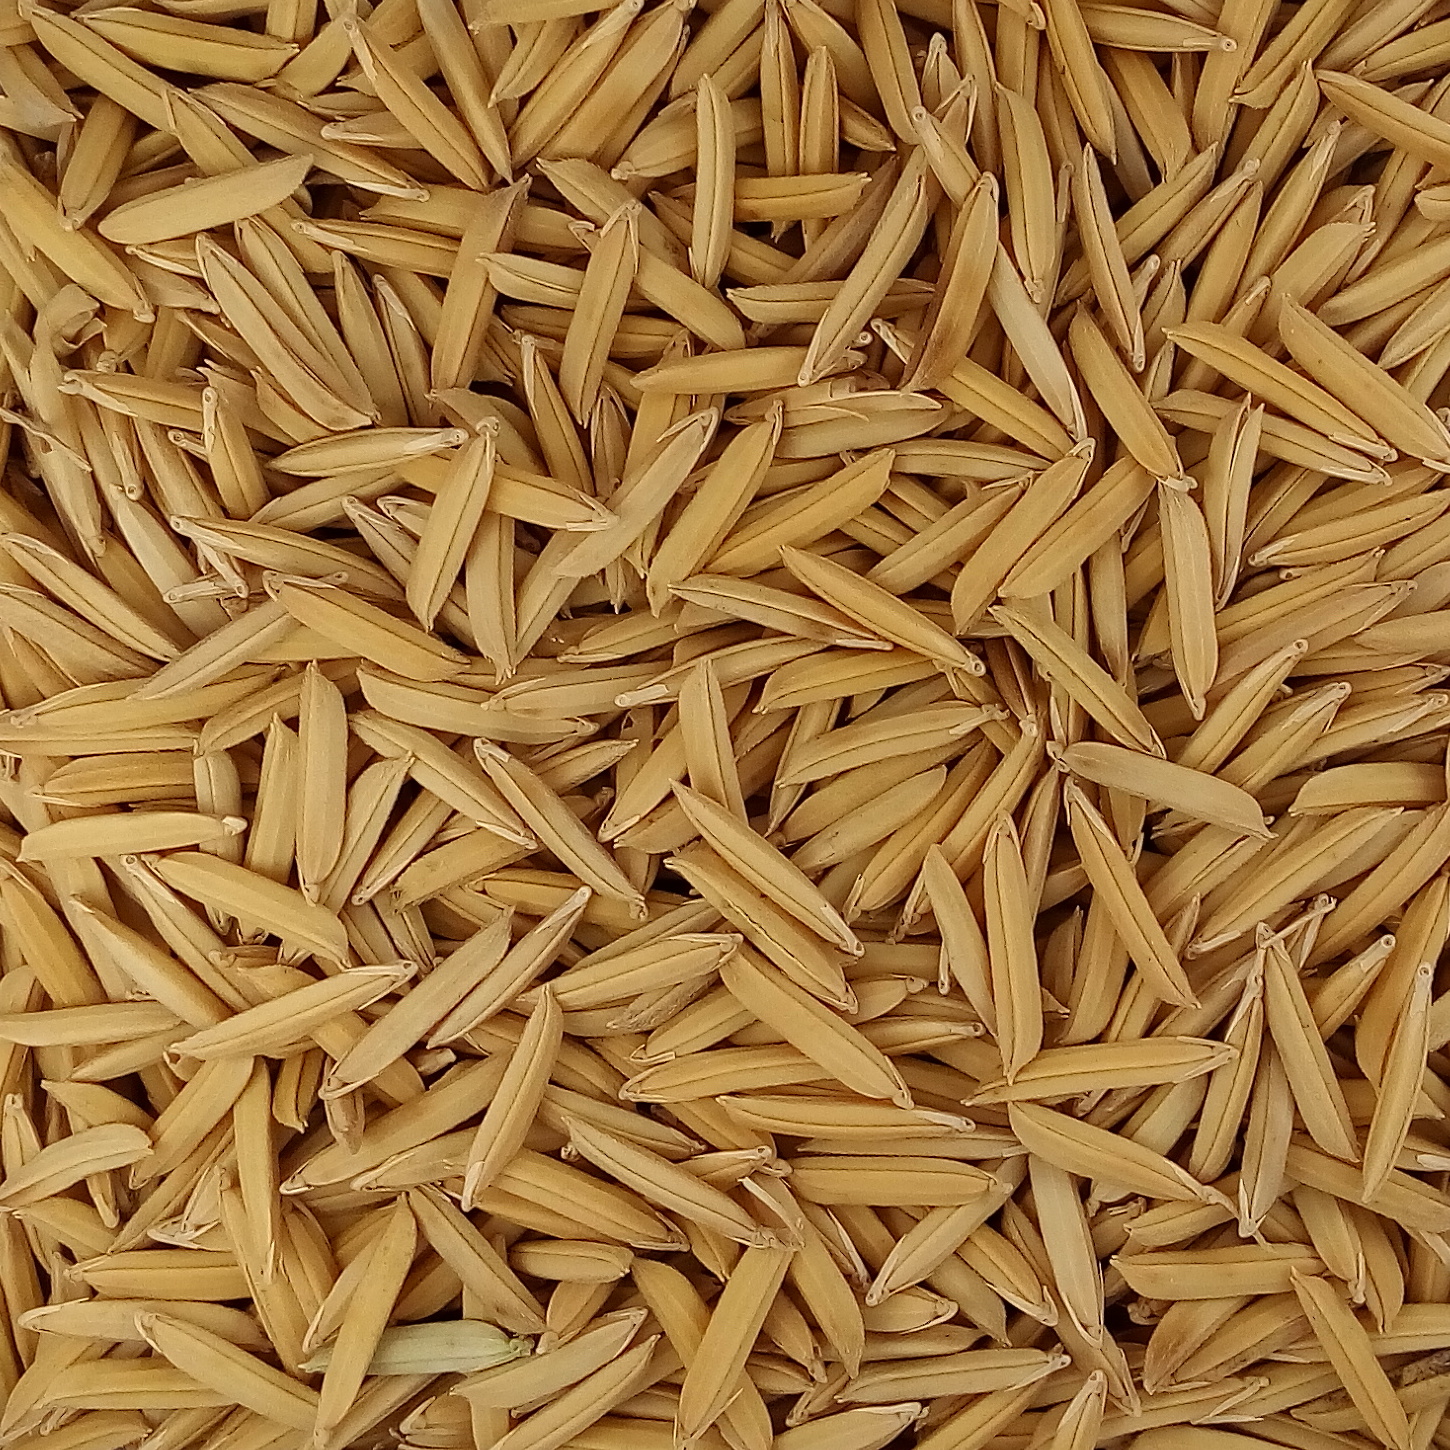
Rice seed variety: 1509